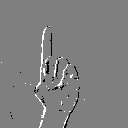
ASL letter: z